Palm V

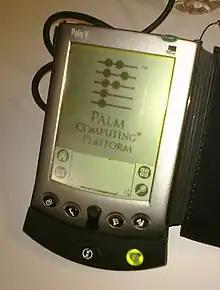
Palm V in its dock (Feb 2011)

Palm V is a personal digital assistant (PDA) by 3Com.